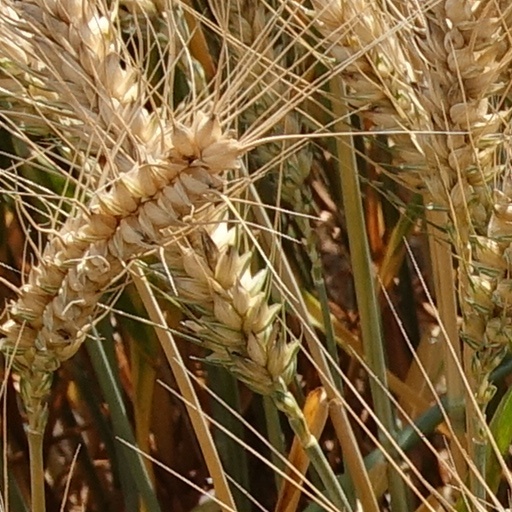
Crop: wheat